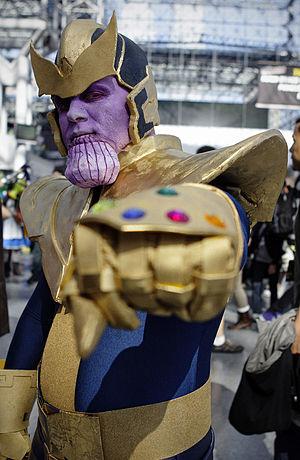
Cosplay de Thanos (Marvel Comics).